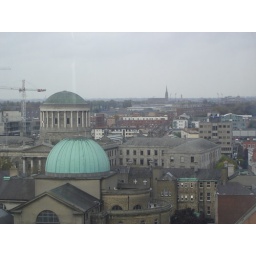
Dublinia, The Viking Worldthe windows were really dirty and covered in cobwebs